Jasper Fforde

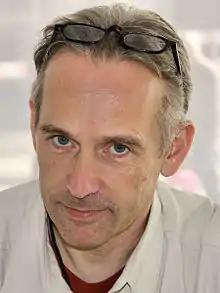
Fforde at the 2012 Texas Book Festival

Jasper Fforde (born 11 January 1961) is an English novelist whose first novel, "The Eyre Affair", was published in 2001. He is known mainly for his "Thursday Next" novels, but has also published two books in the loosely connected "Nursery Crime" series, two in the "" series and four in "The Last Dragonslayer" series. Fforde's books abound in literary allusions and wordplay, tightly scripted plots and playfulness with the conventional, traditional genres. They usually contain elements of metafiction, parody, and fantasy.